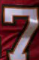
Number: 7